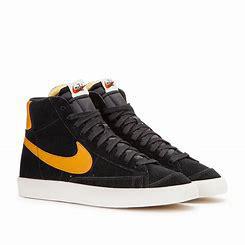
Brand: Nike
Model: Blazer SB